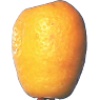
Label: Kumquats 1